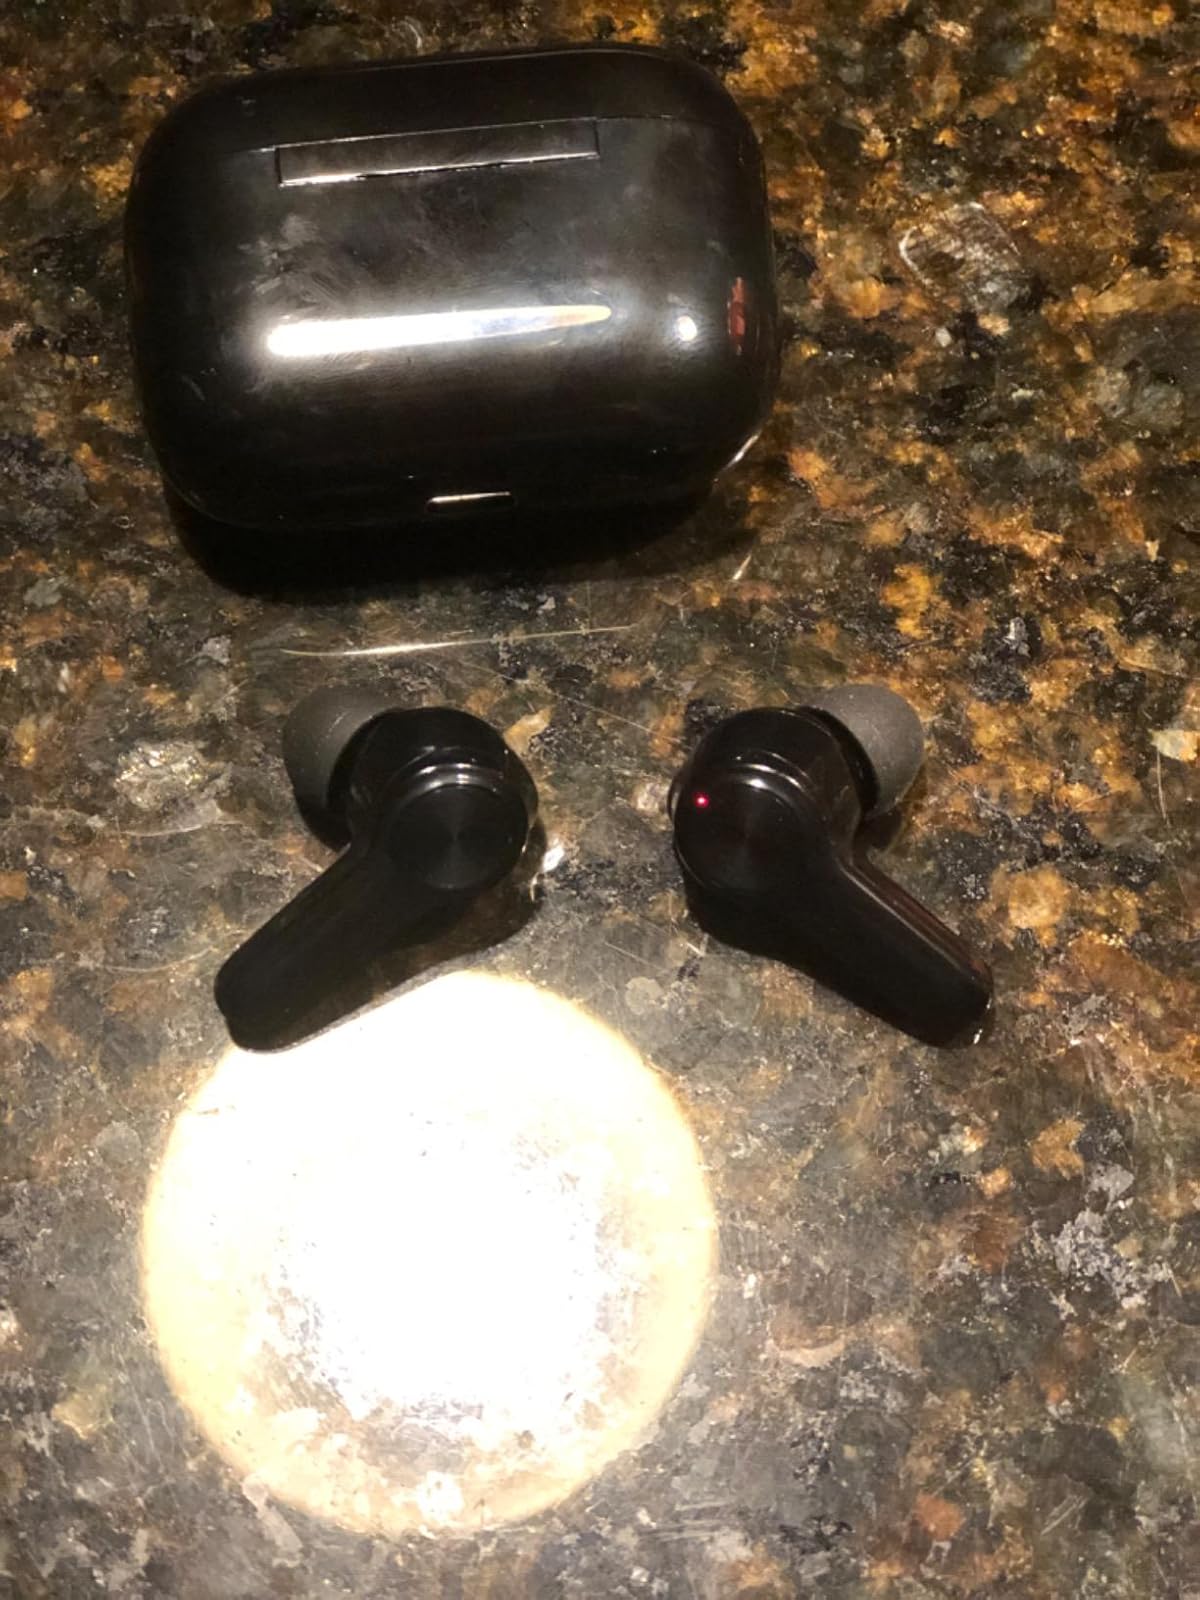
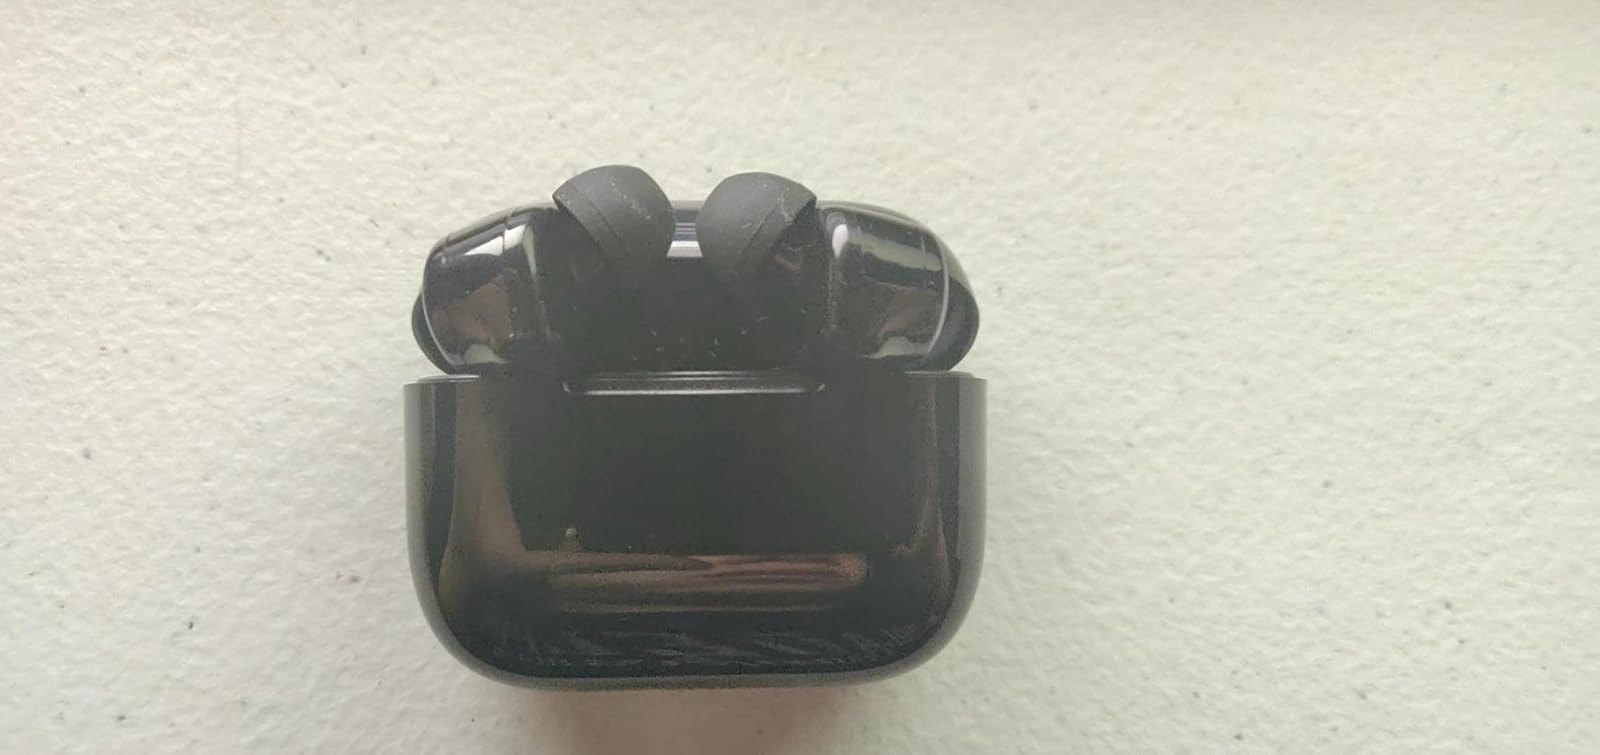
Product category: earbuds
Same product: yes